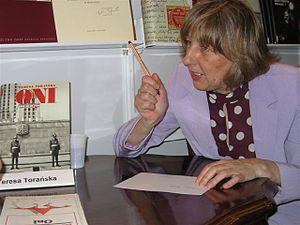
Teresa Sławomira Torańska, née le 1ᵉʳ janvier 1944 à Wołkowysk, morte le 2 janvier 2013 à Varsovie, est une journaliste et écrivain polonaise.